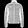
Label: Coat